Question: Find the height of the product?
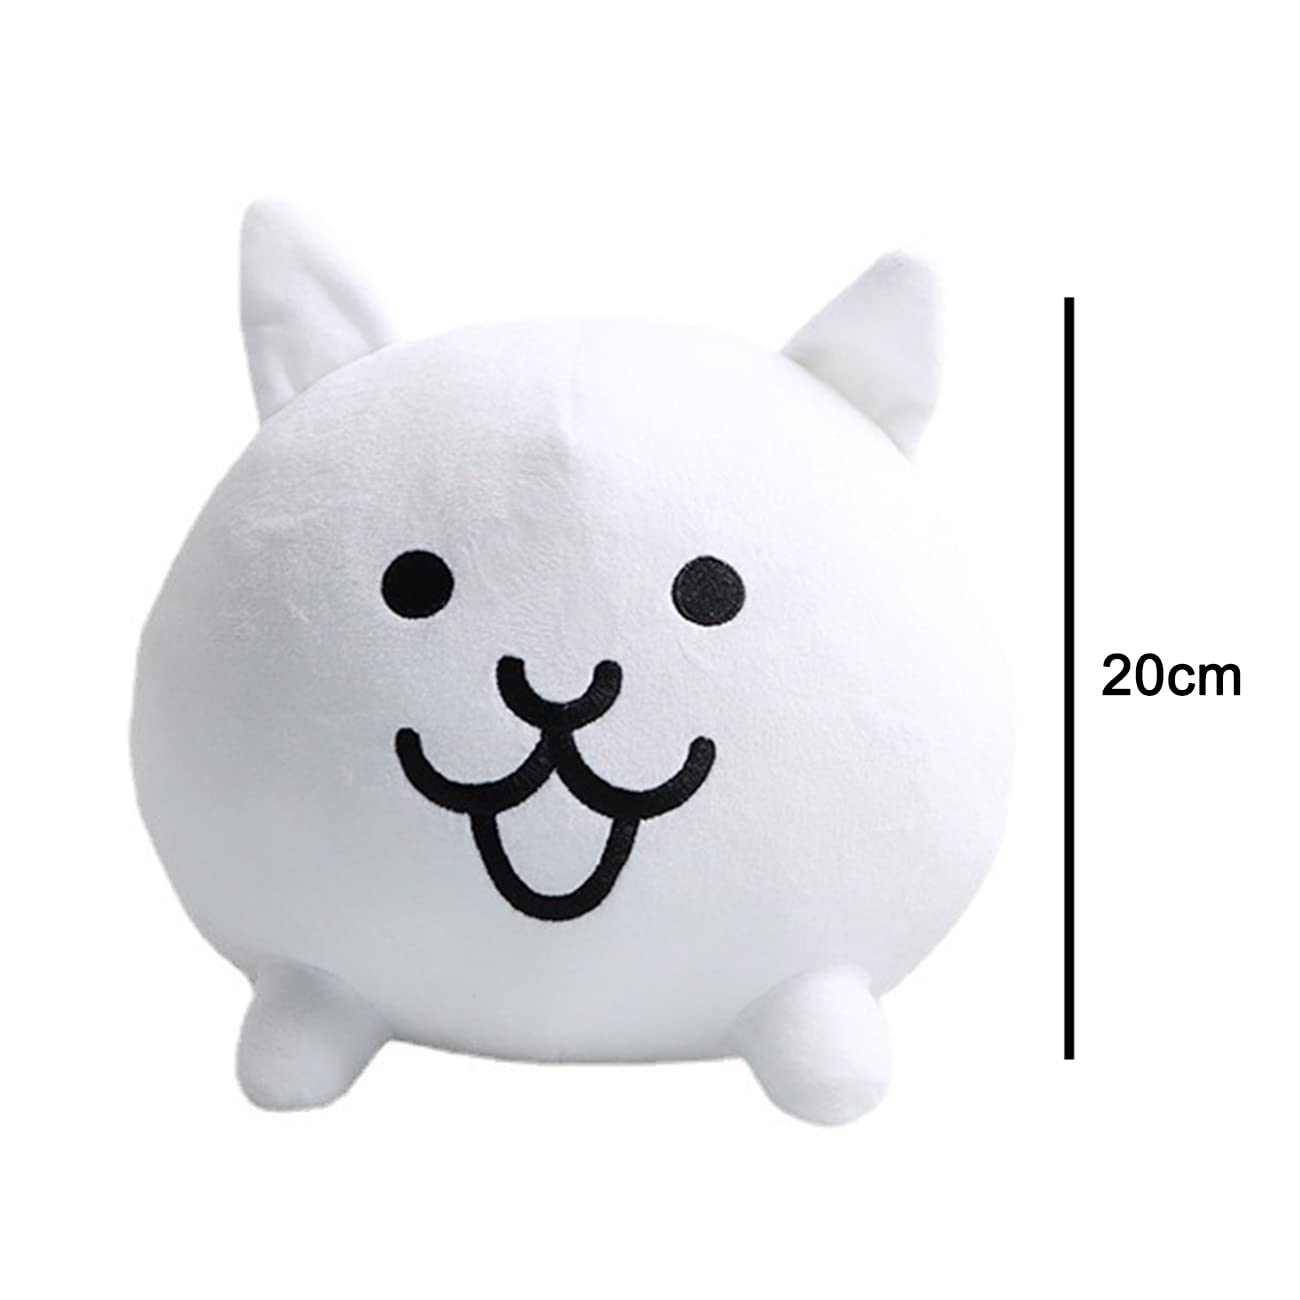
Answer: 20.0 centimetre